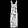
Label: Dress